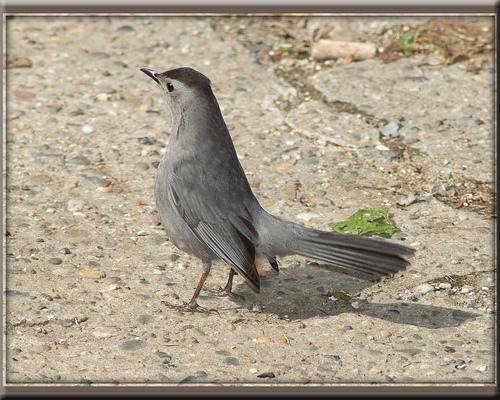
A photo of a gray catbird